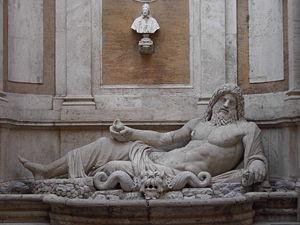
Les statues parlantes de Rome sont une forme anonyme d'expression politique romaine.